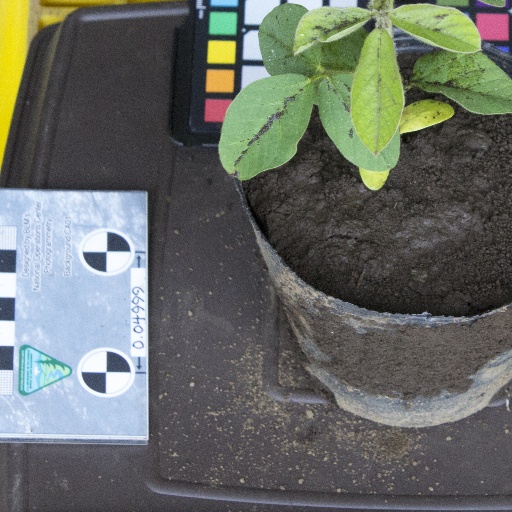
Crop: soybean